South Luffenham

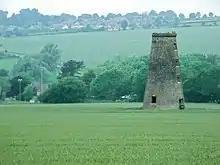
The shell of the tower mill

The windmill was built in 1832; in 1895, a storm blew the cap off, but the building continued to be used until 1908.